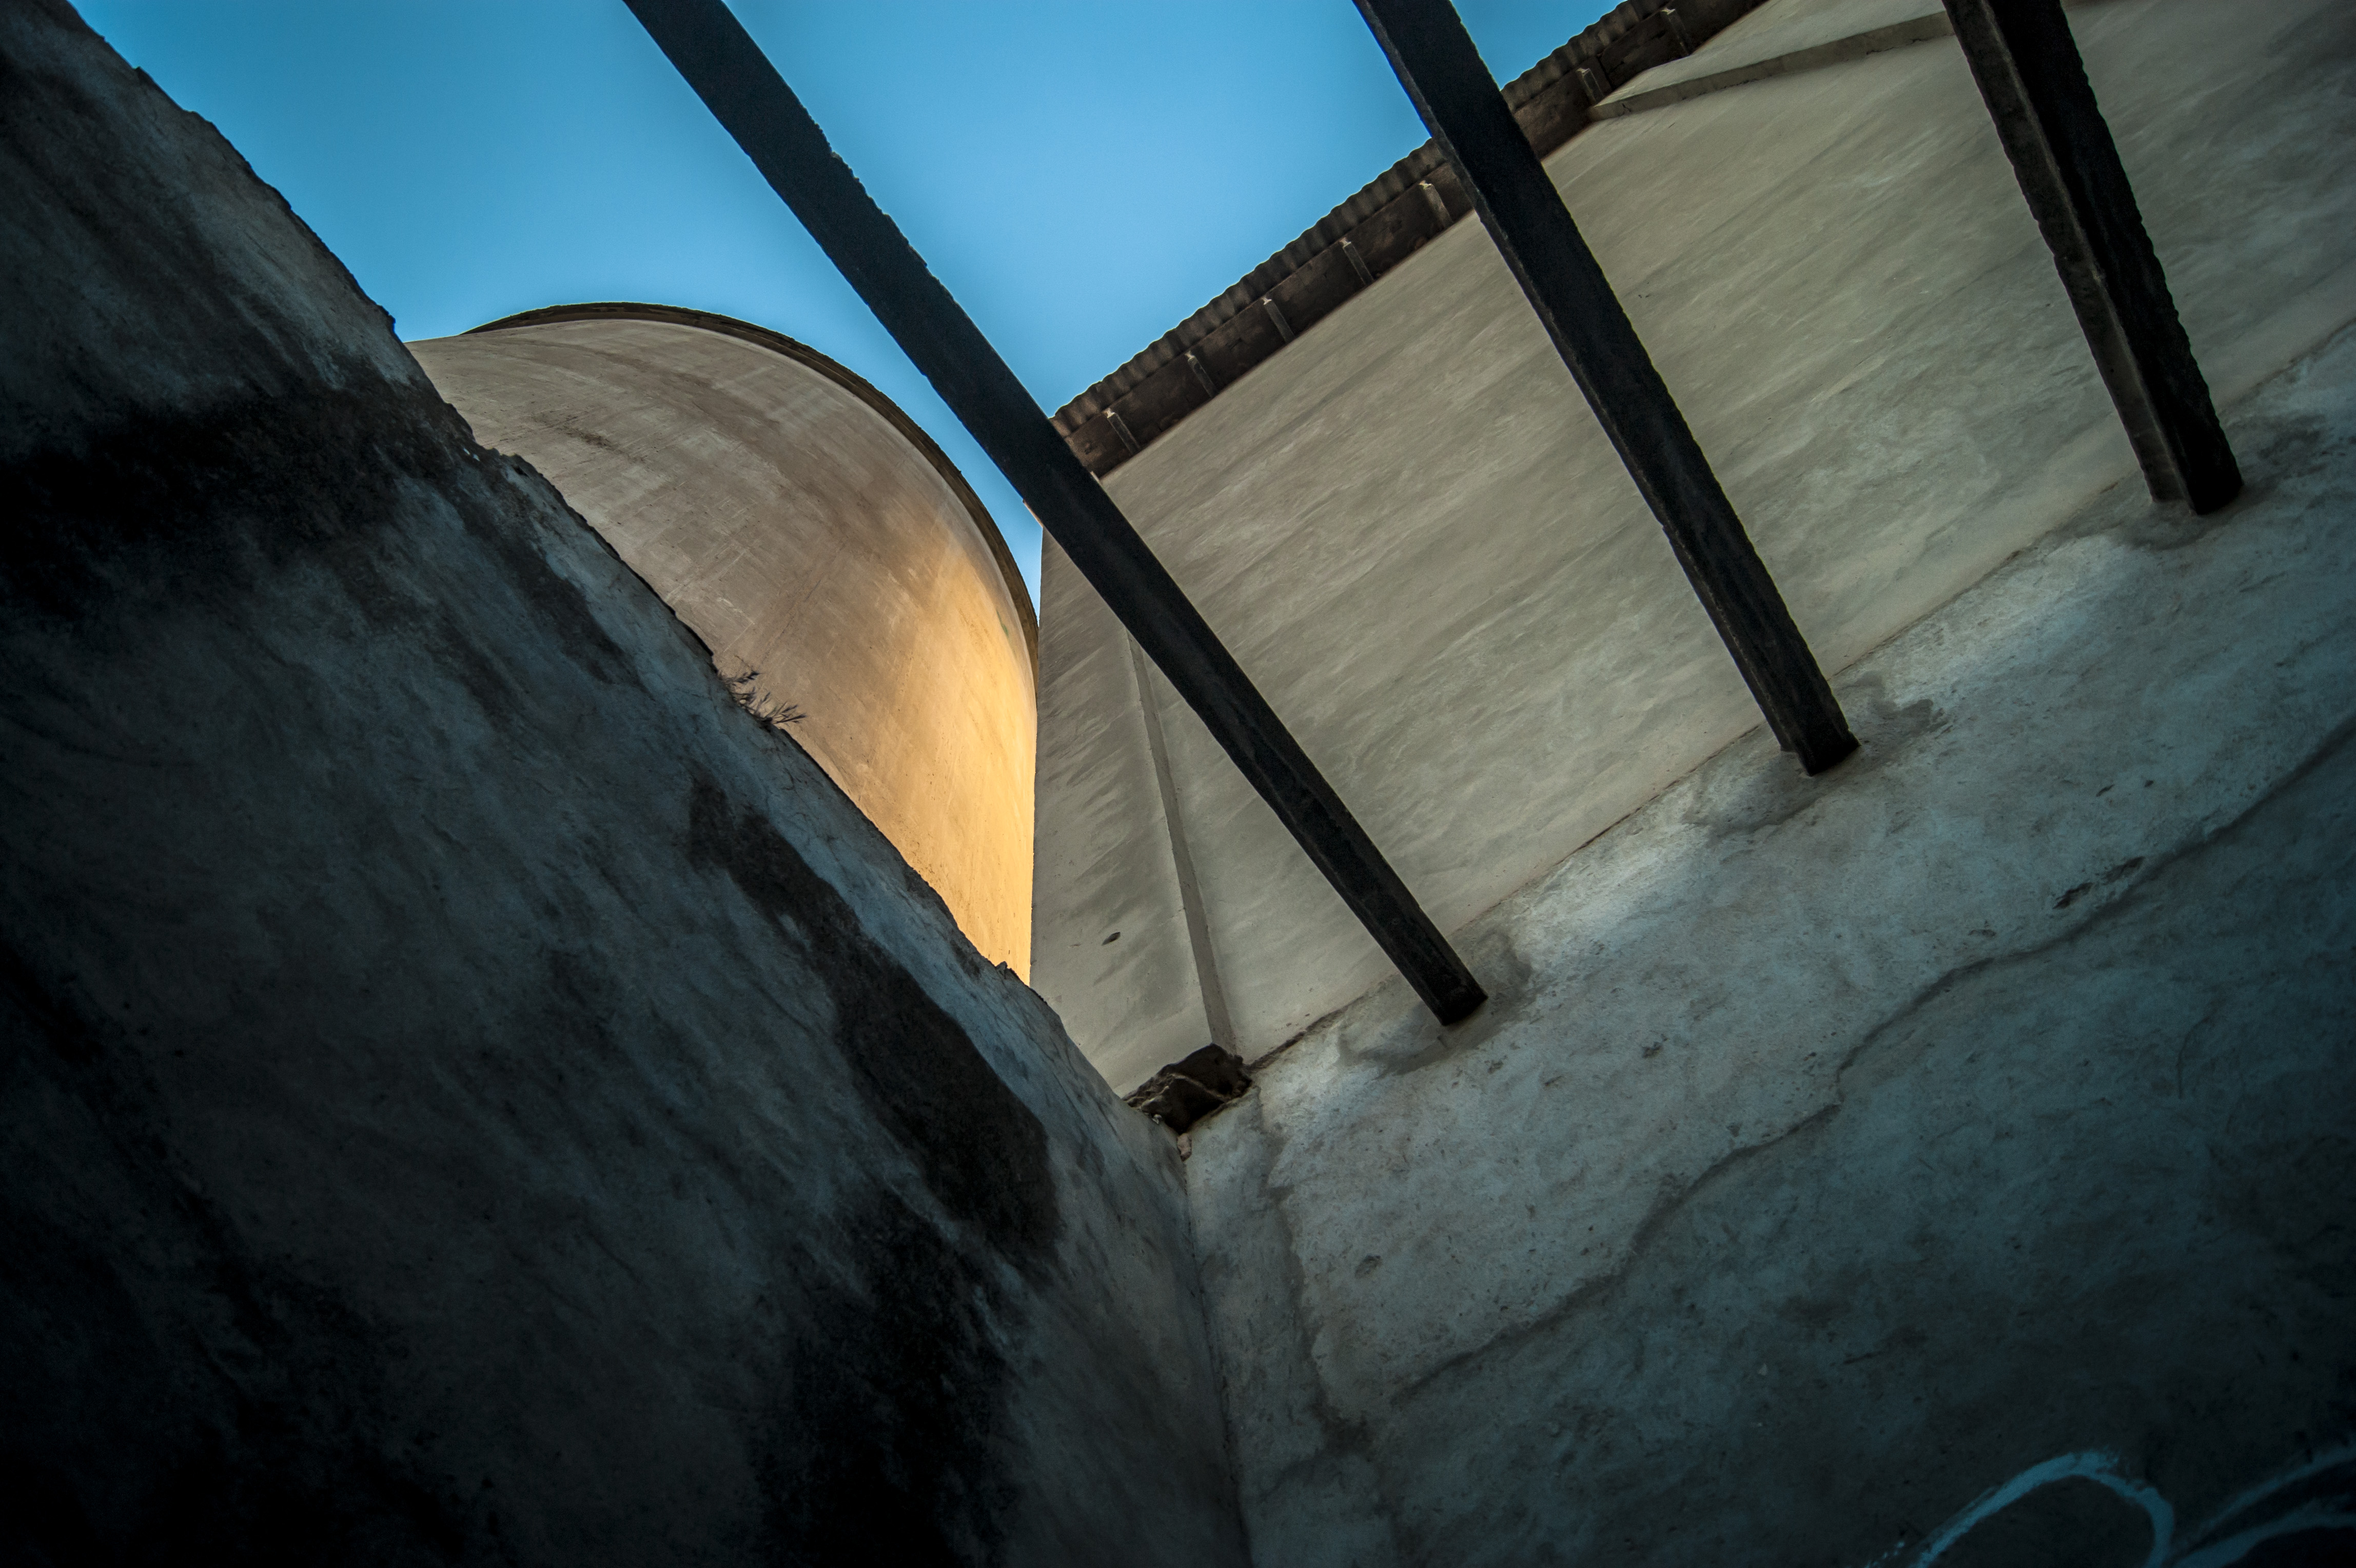
buildings, blue, light, architecture, line, wall, sky, arch, shadow, Tints and shades, wood, concrete, daylighting, ceiling, metal